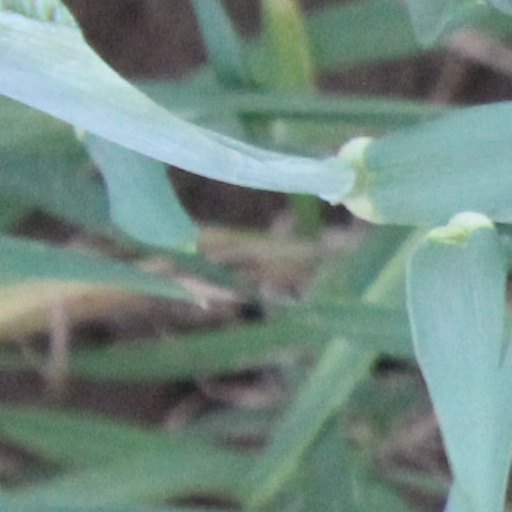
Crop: wheat